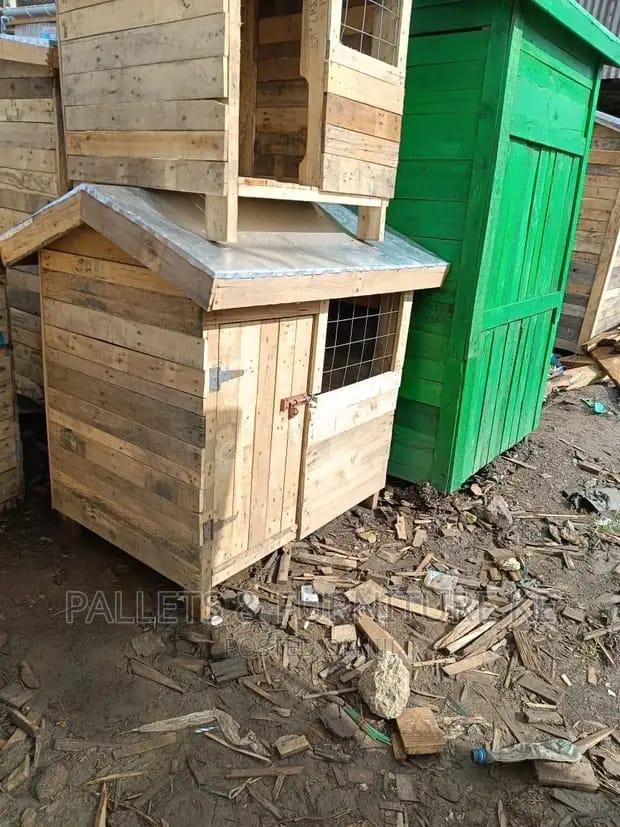
Mabanda ama sehemu ya kuishi ambayo hutumika na wanyama kama mbwa